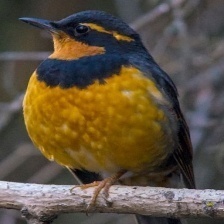
Species: VARIED THRUSH
Scientific name: IXOREUS NAEVIUS